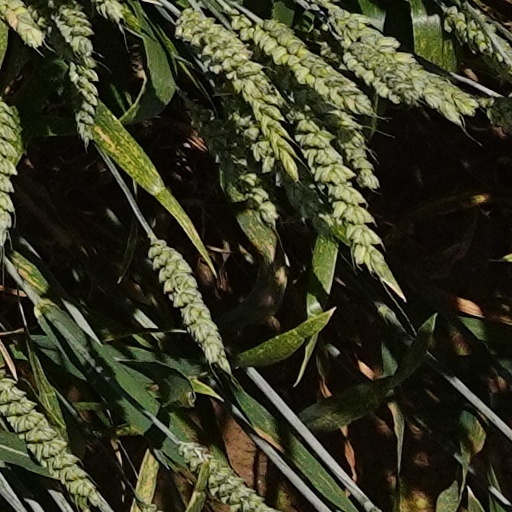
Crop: wheat